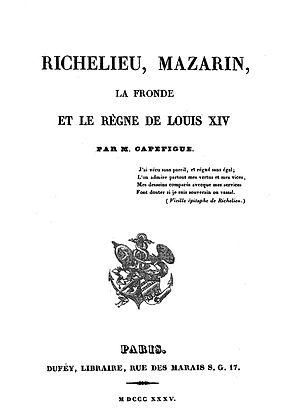
Richelieu, Mazarin, la Fronde et le règne de Louis XIV, par M. Capefigue, 1835.
Boris Porchnev, né en 1905 et mort en 1972, est un historien soviétique, connu pour ses travaux sur les révoltes populaires dans la France d'Ancien Régime, menés notamment à partir des archives du fonds Séguier.